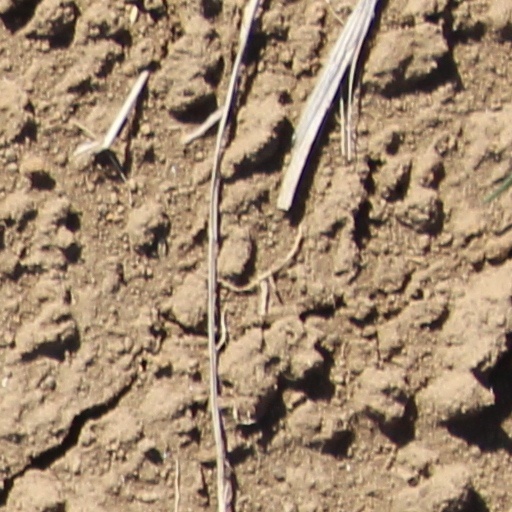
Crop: wheat